United Arab Emirates

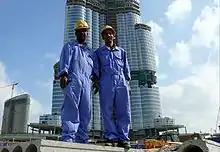
Two South Asian blue-collar workers posing for a picture with the Burj Khalifa on the background

The United Arab Emirates has broad diplomatic and commercial relations with most countries and members of the United Nations. It plays a significant role in OPEC, and is one of the founding members of the Gulf Cooperation Council (GCC). The UAE is a member of the United Nations and several of its specialised agencies (ICAO, ILO, UPU, WHO, WIPO), as well as the World Bank, IMF, Arab League, Organisation of Islamic Cooperation (OIC), and the Non-Aligned Movement. Also, it is an observer in the Organisation Internationale de la Francophonie. Most countries have diplomatic missions in the capital Abu Dhabi with most consulates being in UAE's largest city, Dubai.